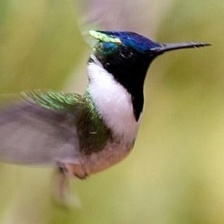
Species: HORNED SUNGEM
Scientific name: HELIACTIN BILOPHUS
ImageNet parent category: hummingbird